Helen A. Manville

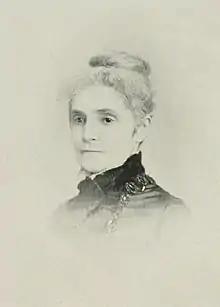
"A Woman of the Century"

Helen A. Manville (Wood; pen name Nellie A. Mann; August 3, 1839 – 1912) was an American poet and litterateur of the long nineteenth century. Under the pen name of "Nellie A. Mann", she contributed largely for leading periodicals east and west, and obtained a national reputation as a writer of acceptable verse. At the height of her fame, she decided to stop using the pen name and assume her own. She succeeded in making both names familiar, virtually winning laurels for two cognomens, when ill-health required a pause in her literary work. A collection of her poems was published in 1875, under the title of "Heart Echoes", which contained a small proportion of her many verses.